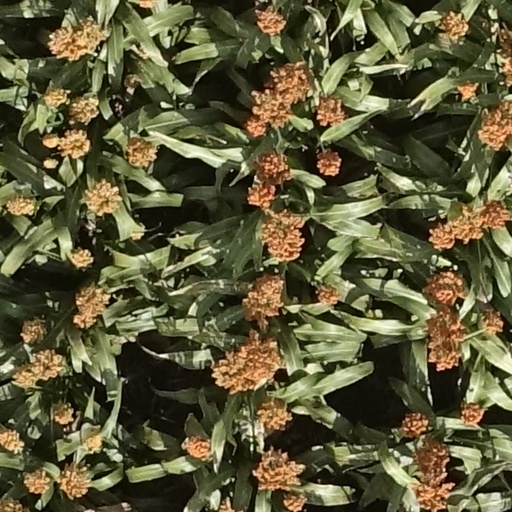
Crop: sorghum